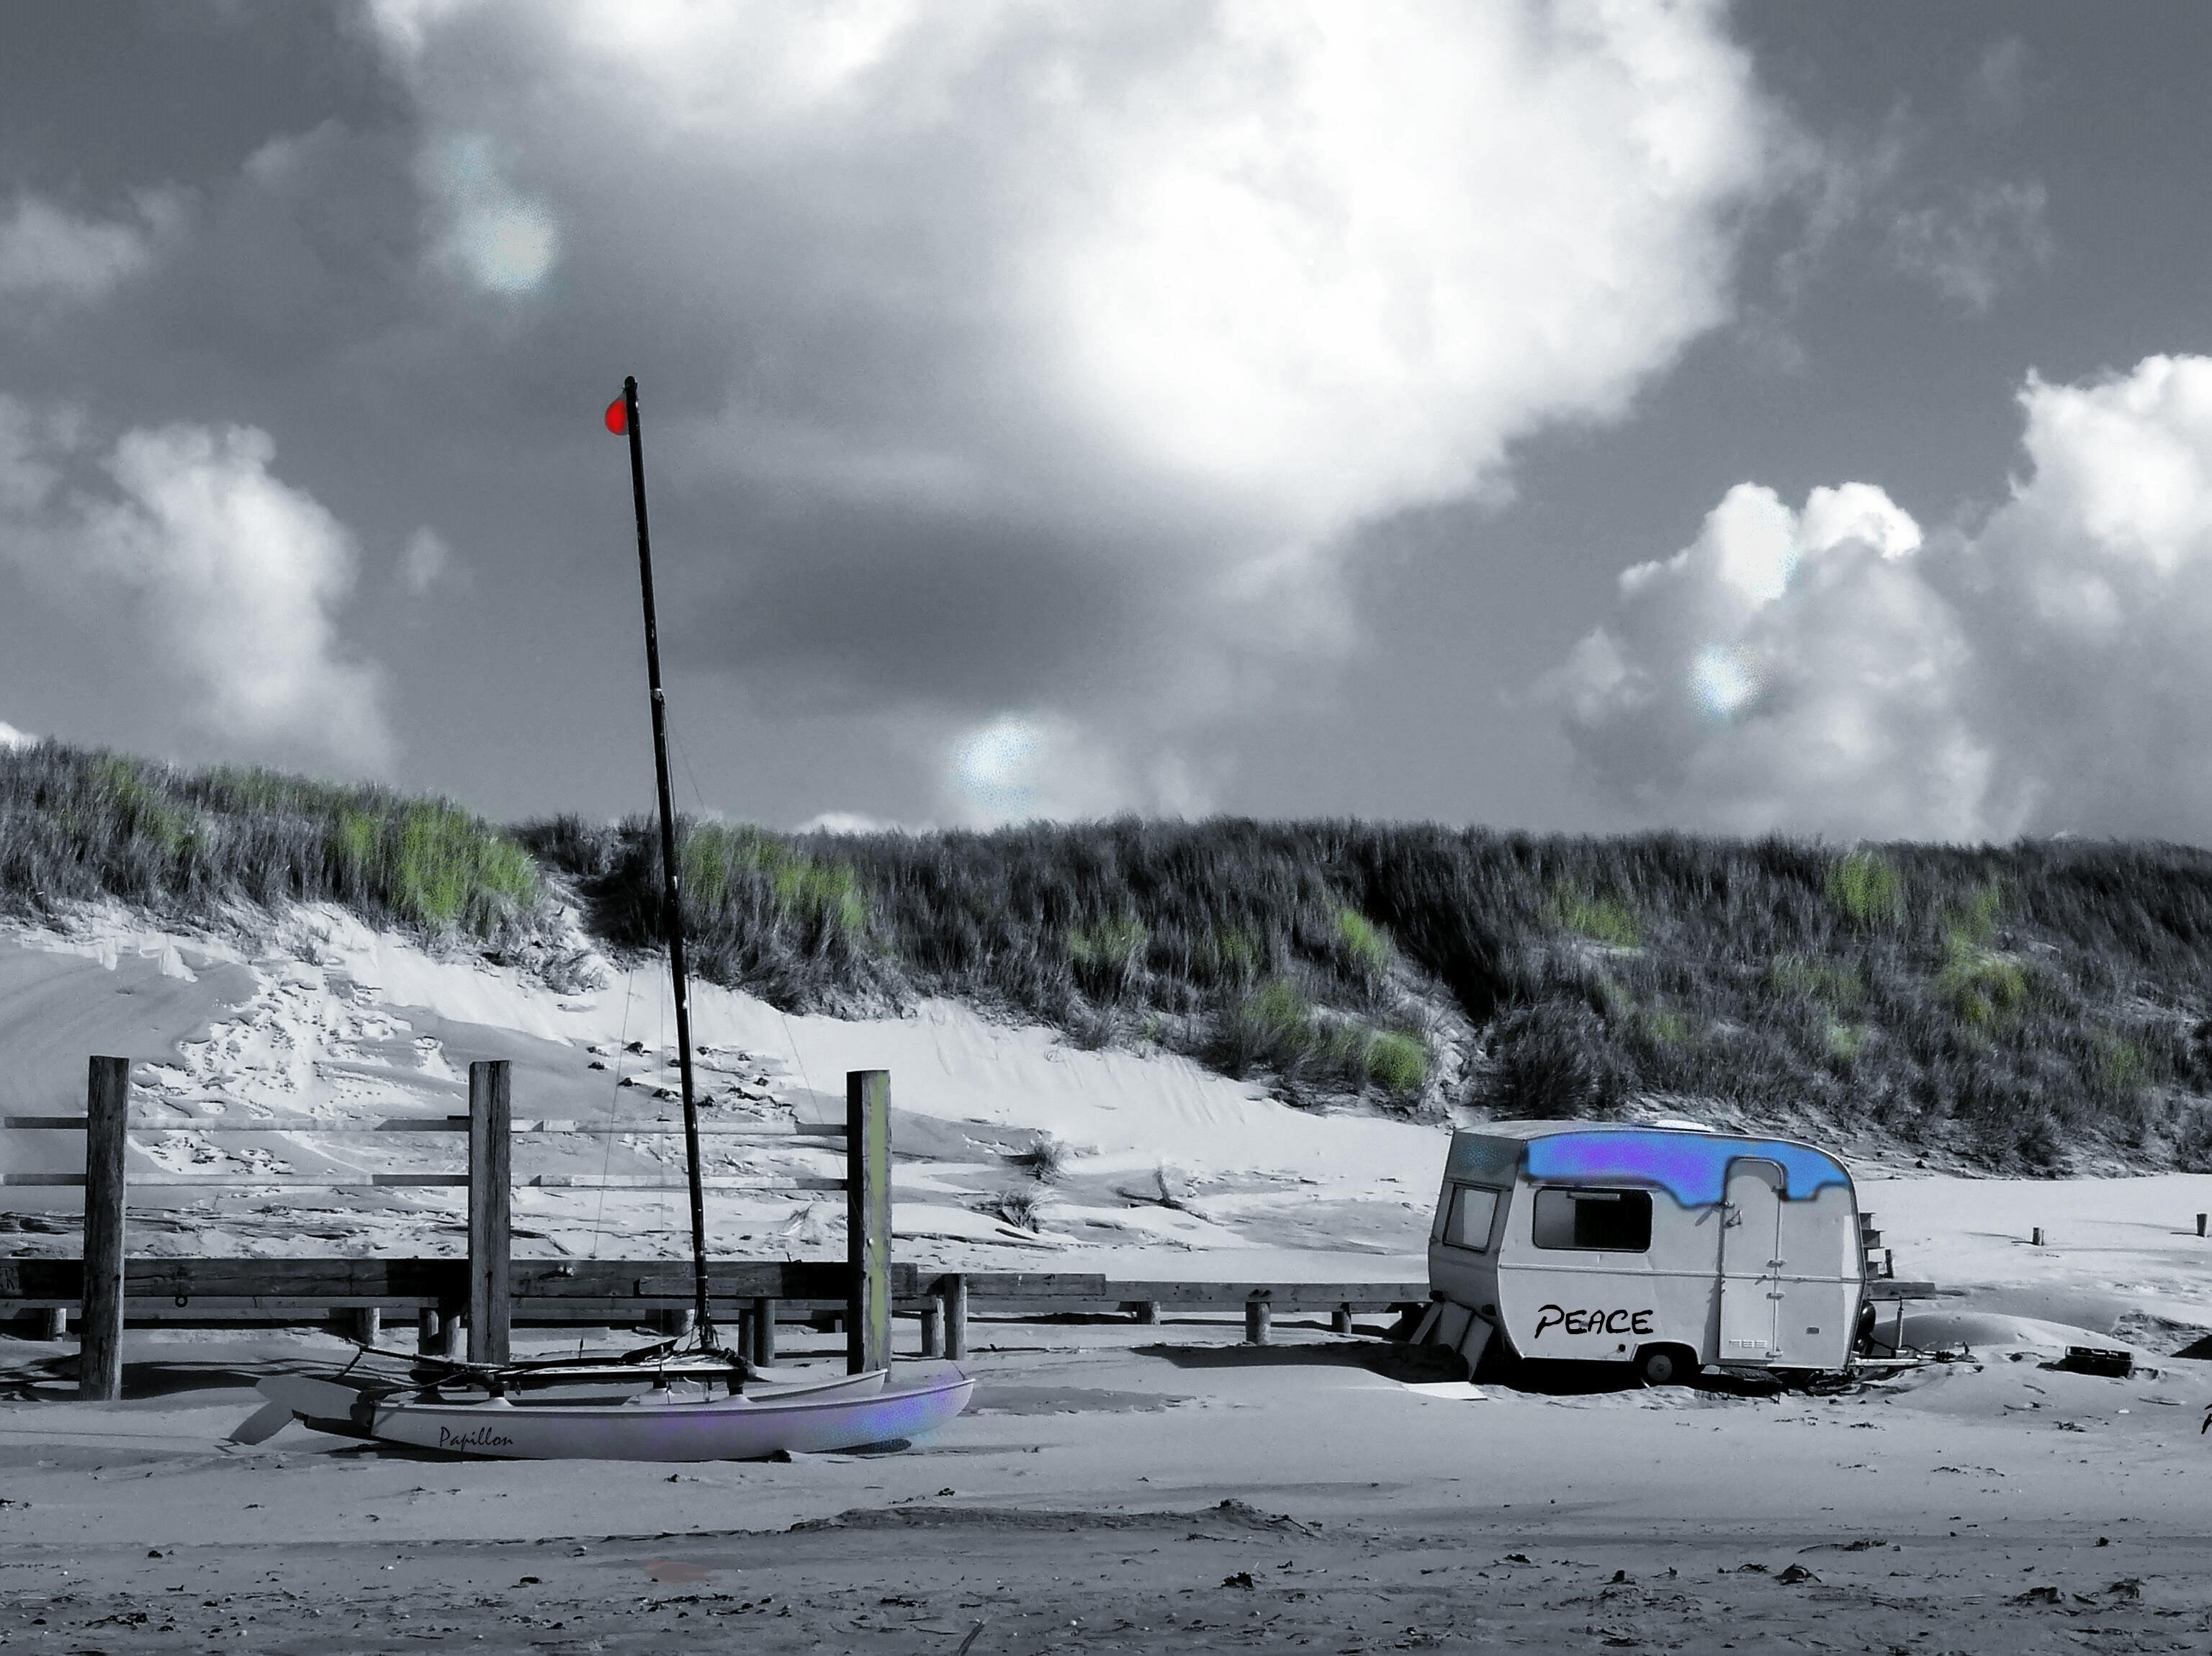
beach, landscape, sea, coast, nature, grass, sand, snow, winter, cloud, plant, sky, road, highway, wind, driving, travel, vehicle, weather, holiday, road trip, dunes, holland, netherlands, relaxation, holidays, maritime, silent, north sea, caravan, grasses, sand beach, dune grass